Martin Alfsen

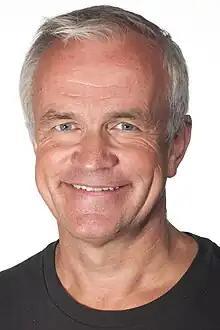
Martin Alfsen, 2010

Martin Alfsen (born 4 January 1959) is a musician, producer, songwriter and choir director.